Impact of Tolkien's Middle-earth writings

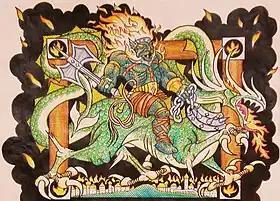
Gothmog, Lord of Balrogs, by Tom Loback

Tolkien's books and Jackson's films have stimulated enormous Tolkien fandom activity in meetings such as Tolkienmoot, in Tolkien Societies in many countries, and on the Internet, with discussion groups, fan art, and many thousands of Tolkien fan fiction stories. Individual characters like Gollum have become familiar popular figures. Tolkien tourism has become commercially important, especially to some of Jackson's film locations in New Zealand, such as the Hobbiton film set.